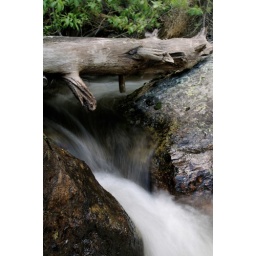
River under a bridge in Rocky Mountain National Park. I pulled off the road and climbed under the bridge for a few photos.